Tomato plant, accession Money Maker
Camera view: horizontal (90 deg, fisheye); turntable rotation: 240 degrees
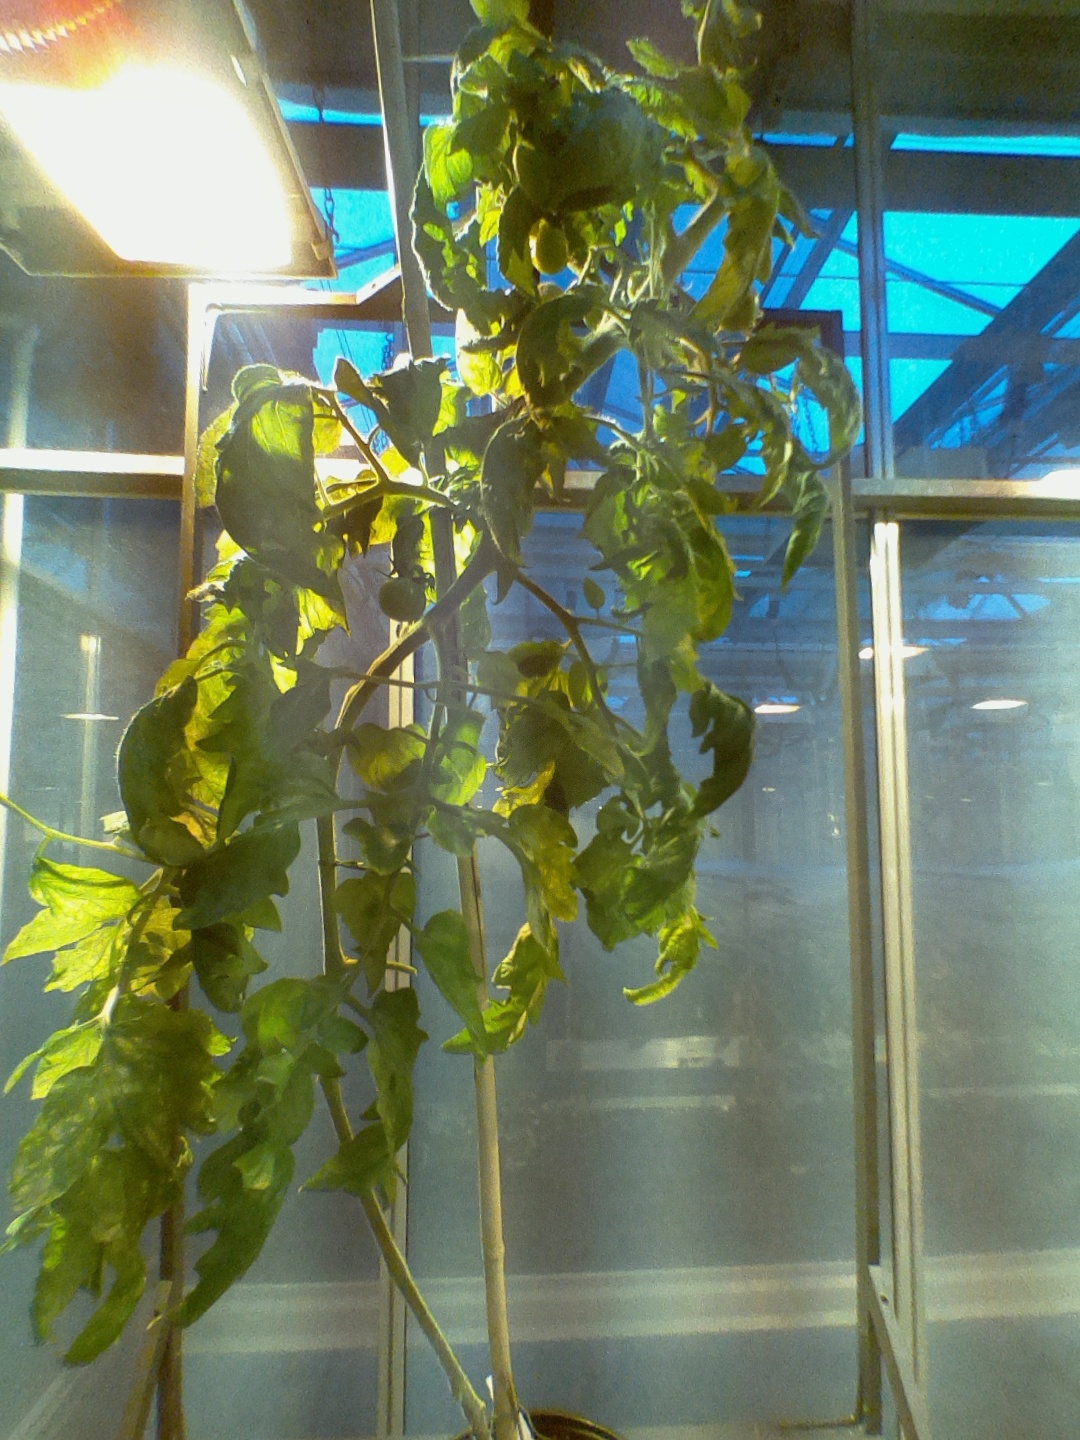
BBCH growth stage 74: 40%-50% of final fruit size